Jocks (film)

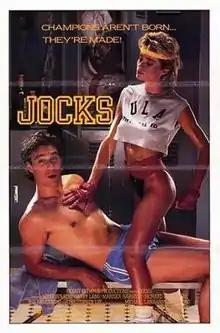
Theatrical release poster

Jocks is a 1987 teen comedy. The film was directed by Steve Carver and written by Michael Lanahan and David Oas.